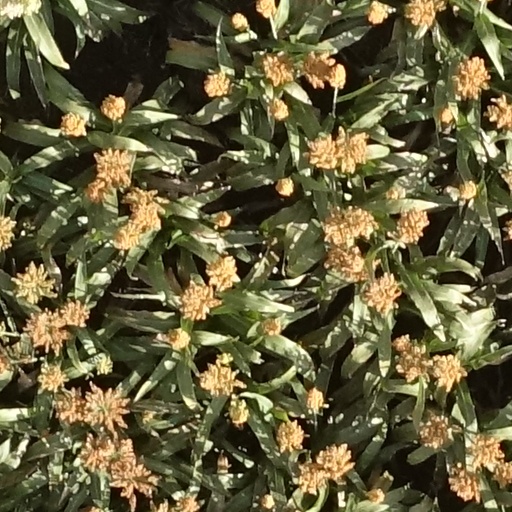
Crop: sorghum